Pittsburgh Panthers football

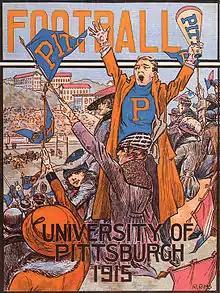
Cover art of a game program from the 1915 national championship season under head coach Pop Warner

College Football Data Warehouse lists nine recognized national championship seasons in which the University of Pittsburgh was named a national champion. CFBDW lists the Joe Thompson coached 1910 undefeated and unscored upon team as a recognized national champion, whereas the university does not claim this championship. However, CFBDW does not list the 1934 season, claimed by Pitt, as a recognized championship season. The following nine seasons are the years Pitt is listed as a recognized national champion in College Football Data Warehouse: